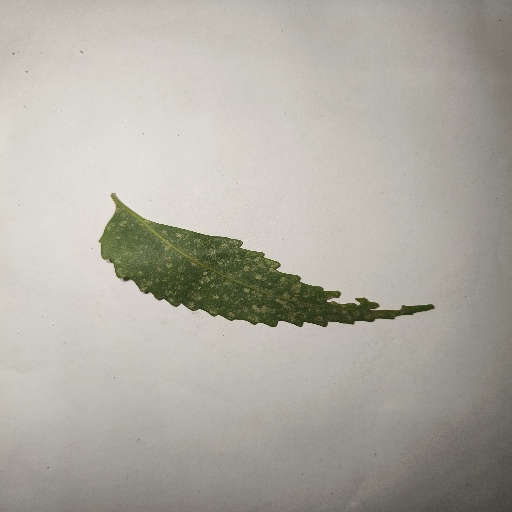
Species: Neem
Leaf condition: Powdery Mildew